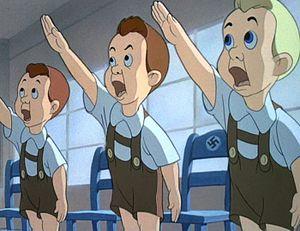
La propagande américaine durant la Seconde Guerre mondiale est utilisée pour accroître le soutien à la guerre et souligner la détermination des Alliés à obtenir la victoire. L'utilisation d'un large éventail de médias, la haine de l'ennemi fomentée par les propagandistes et le soutien aux alliés des États-Unis, exhorte le grand public à un plus grand effort pour aider la production de guerre et les jardins de la victoire, persuade les gens d'économiser une partie de leurs matériaux de sorte que davantage peuvent être utilisés pour l'effort de guerre et d'acheter des obligations de guerre. Le patriotisme devient le thème central de la publicité tout au long de la guerre tandis que des campagnes à grande échelle sont lancées pour vendre des obligations de guerre, promouvoir l'efficacité dans les usines, réduire les rumeurs malfaisantes et maintenir le moral des civils. La guerre renforce le rôle de l'industrie de la publicité dans la société américaine, détournant ainsi les critiques antérieures.